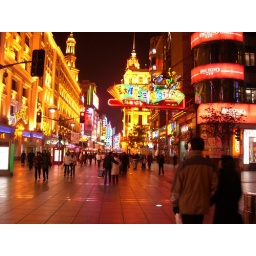
The famous walking street in Shanghai- Nanjing Road